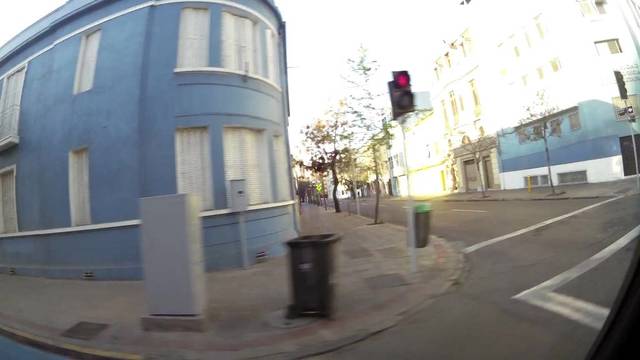
Region: Chile
Coordinates: -33.448, -70.657